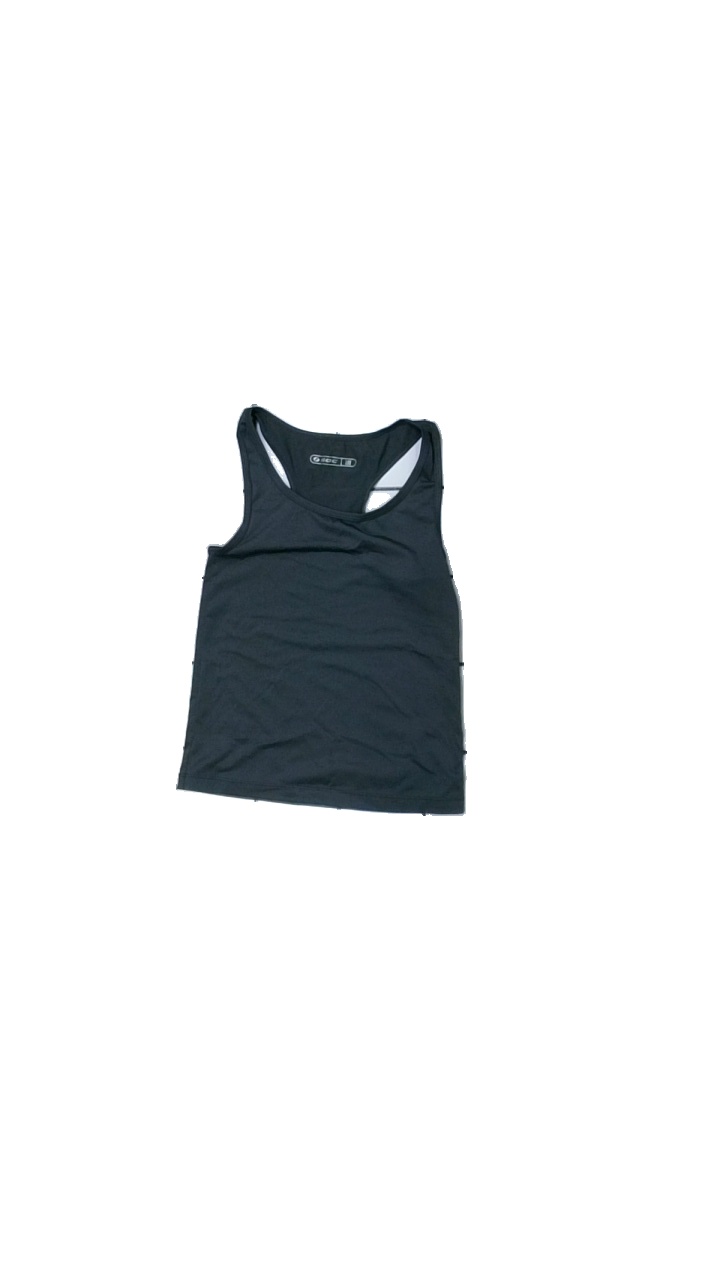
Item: Tank Top (Children)
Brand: Soc (stadium)
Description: grått träningslinne
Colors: Grey
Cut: Regular
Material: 100% polyester
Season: All
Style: Sports
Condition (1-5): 5
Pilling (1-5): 5
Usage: Reuse
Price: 50-100